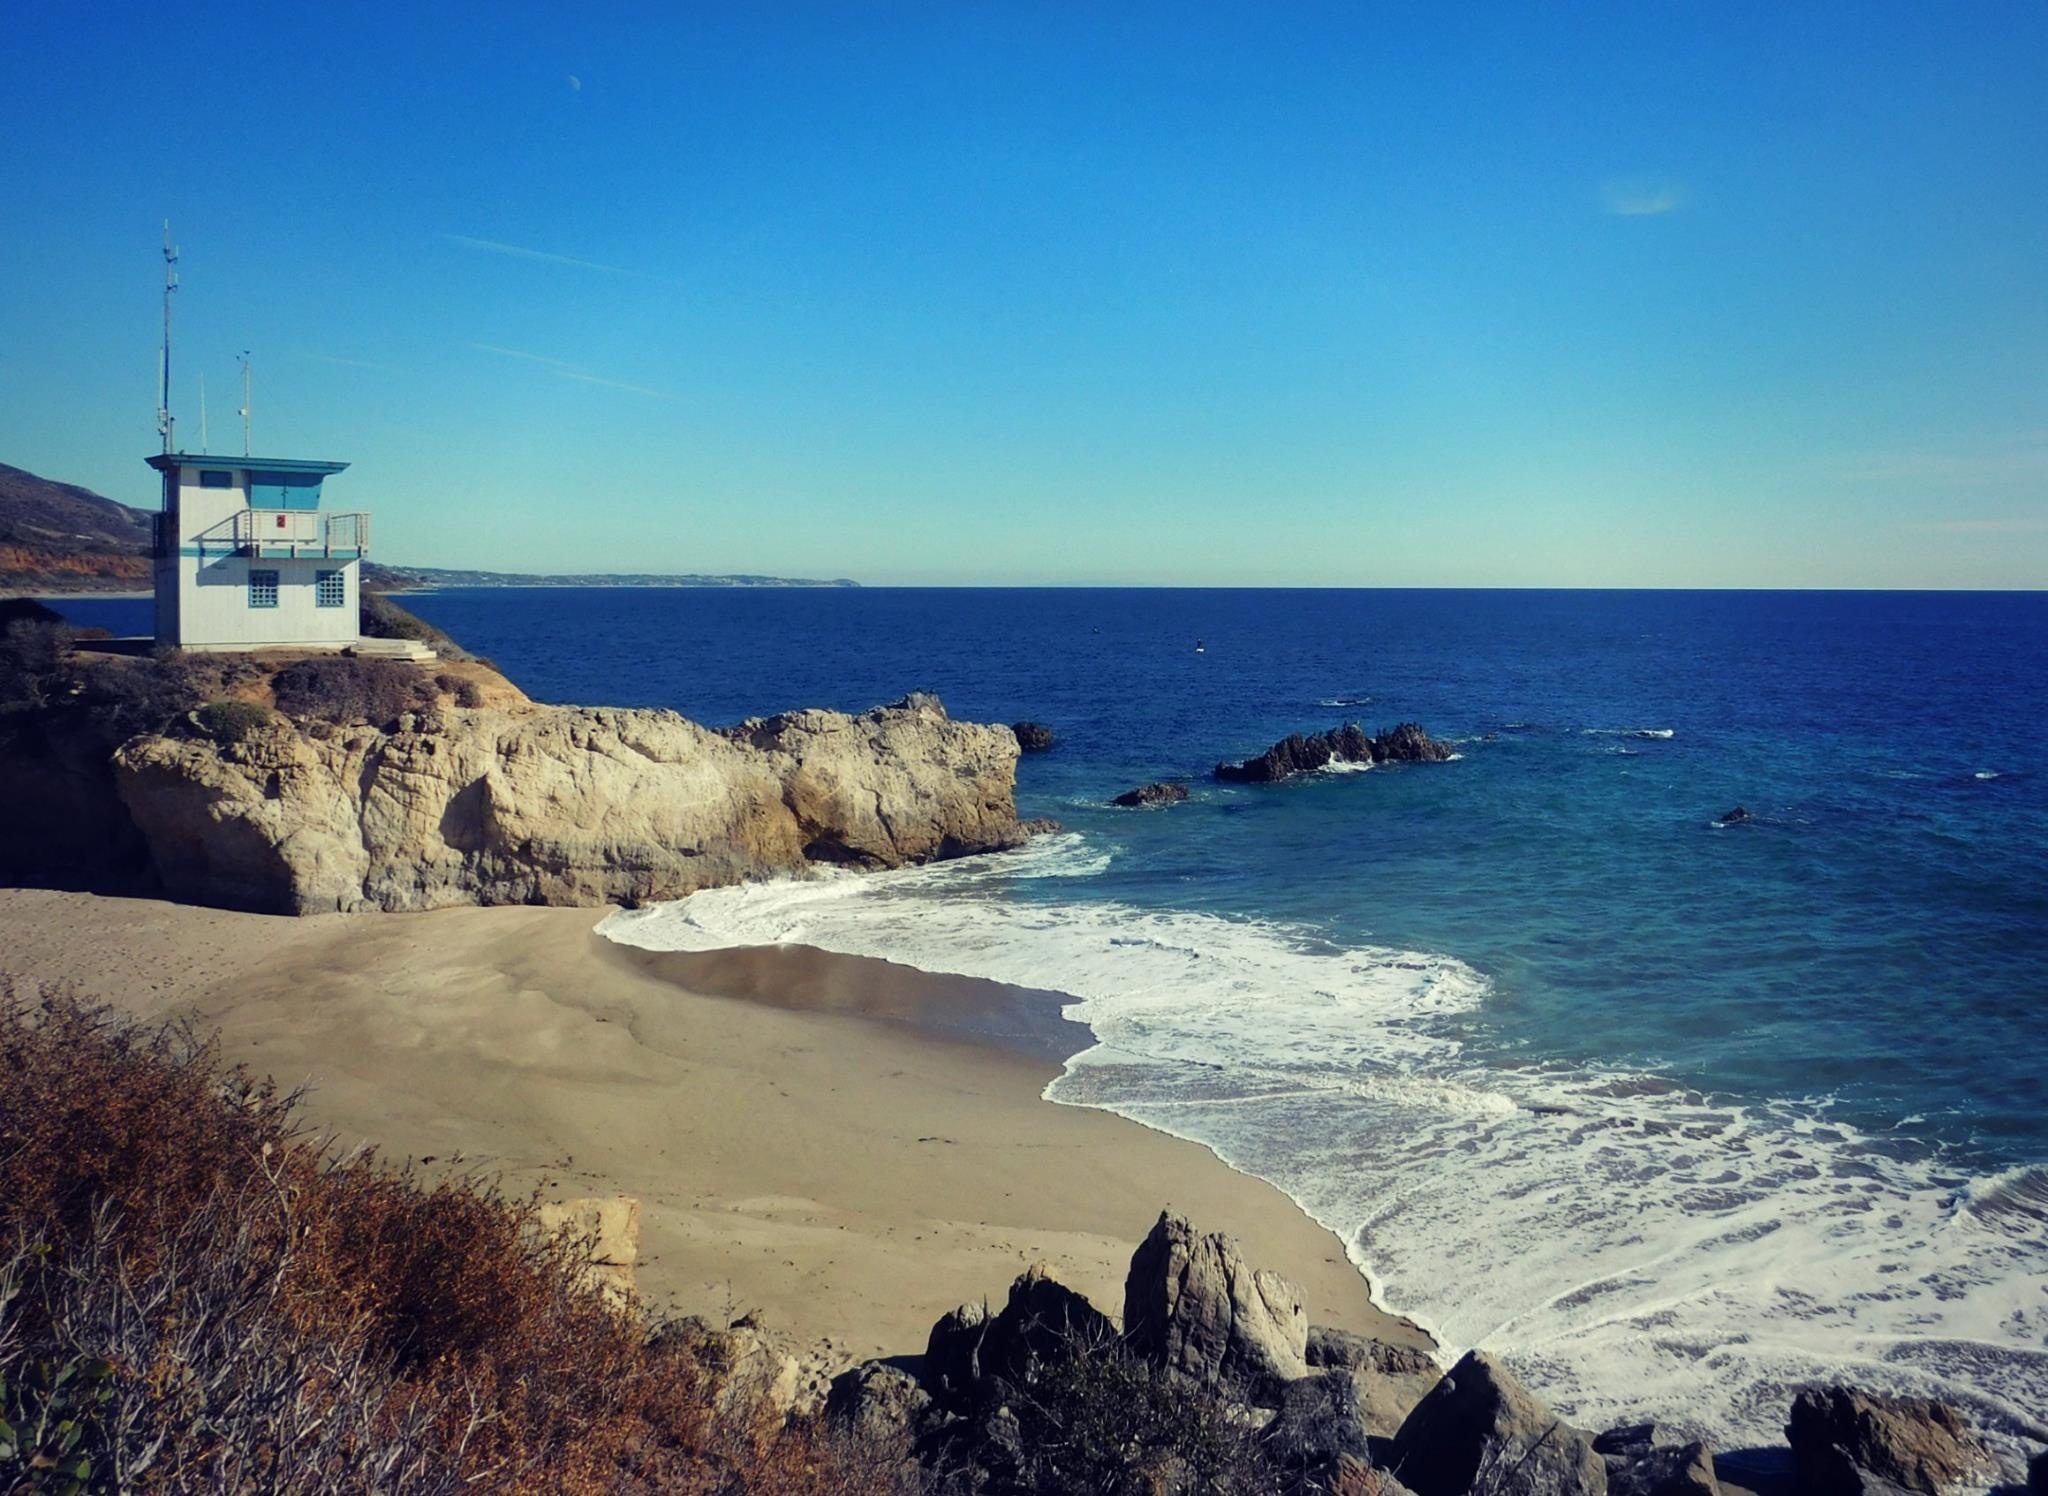
beach, sea, coast, sand, ocean, horizon, shore, wave, cliff, dusk, cove, tower, bay, terrain, body of water, cape, wind wave